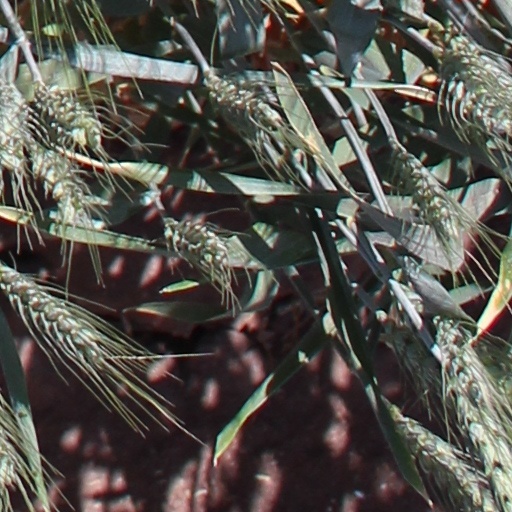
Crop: wheat